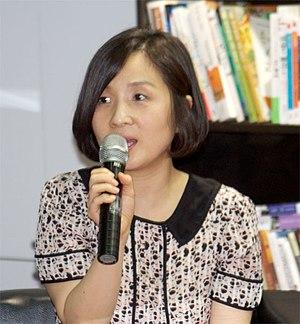
Jeong I-hyun est une auteure sud-coréenne née en décembre 1972 à Séoul.